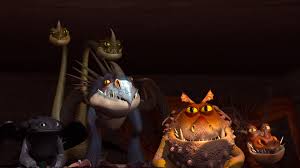
Portrait style: Cartoon Portrait